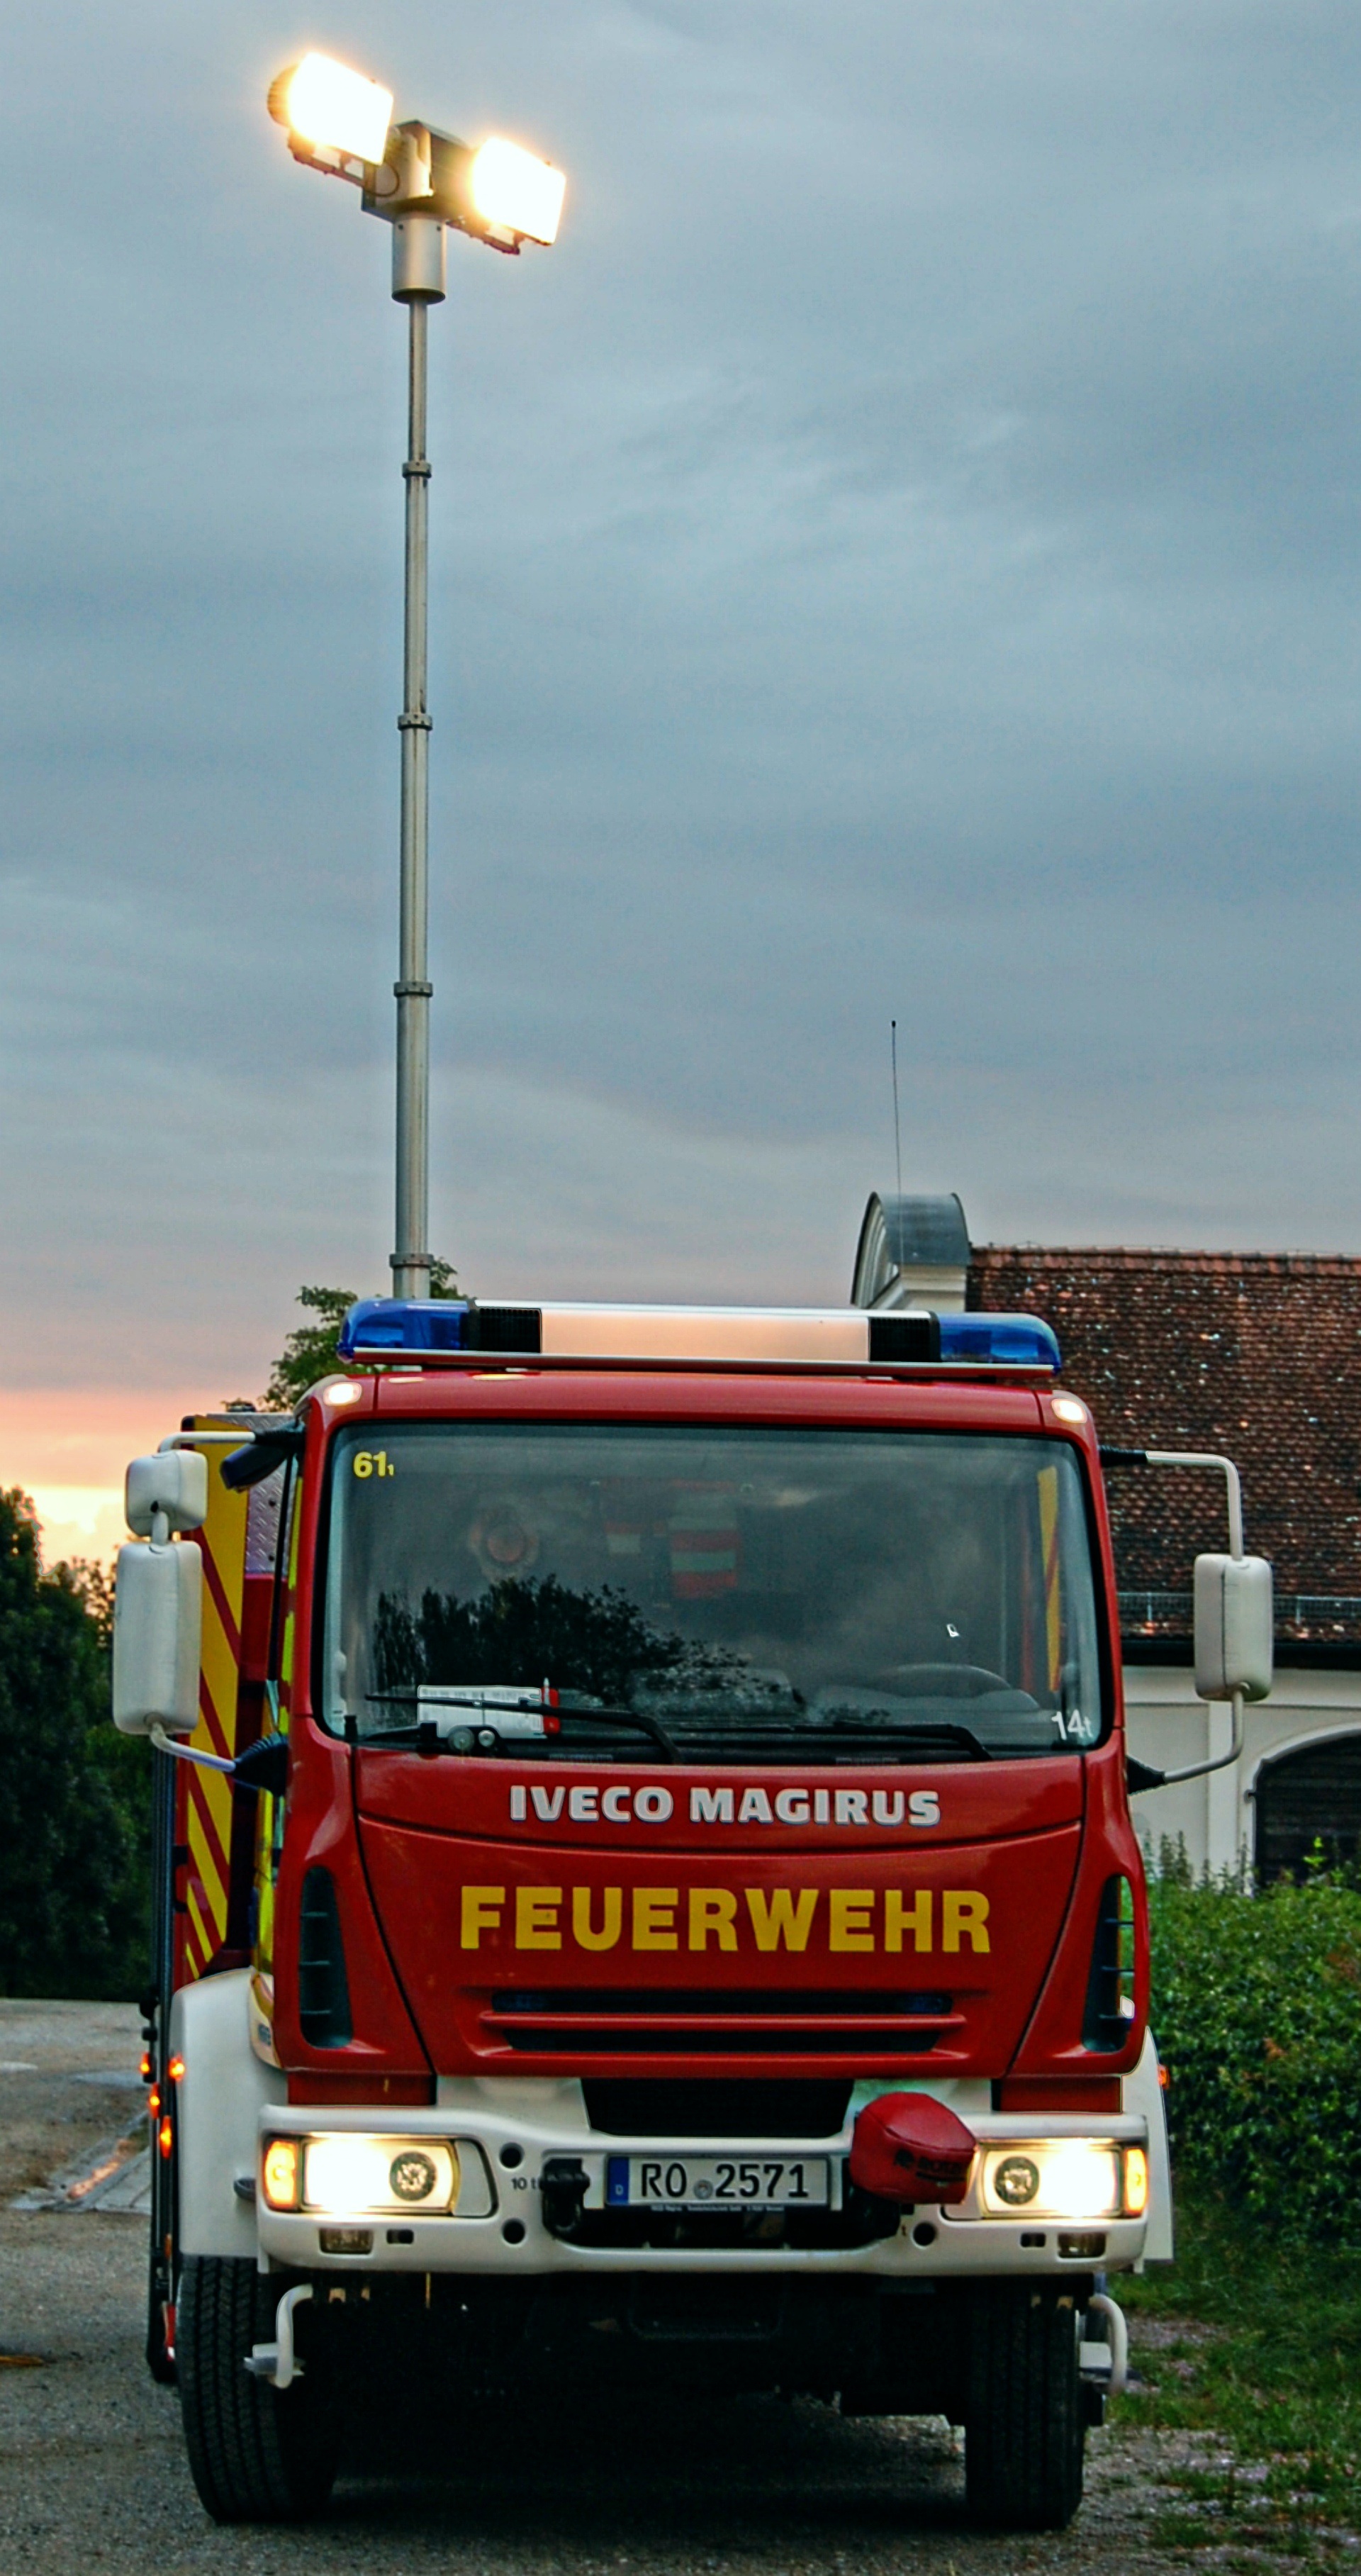
transport, truck, vehicle, fire, exercise, emergency service, fire department, volunteer firefighter, blue light, fire apparatus, r stwagen, firefighter exercise